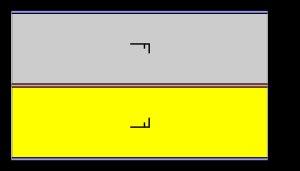
Un groupe de papier peint est un groupe mathématique constitué par l'ensemble des symétries d'un motif bidimensionnel périodique. De tels motifs, engendrés par la répétition à l'infini d'une forme dans deux directions du plan, sont souvent utilisés en architecture et dans les arts décoratifs. Il existe 17 types de groupes de papier peint, qui permettent une classification mathématique de tous les motifs bidimensionnels périodiques.